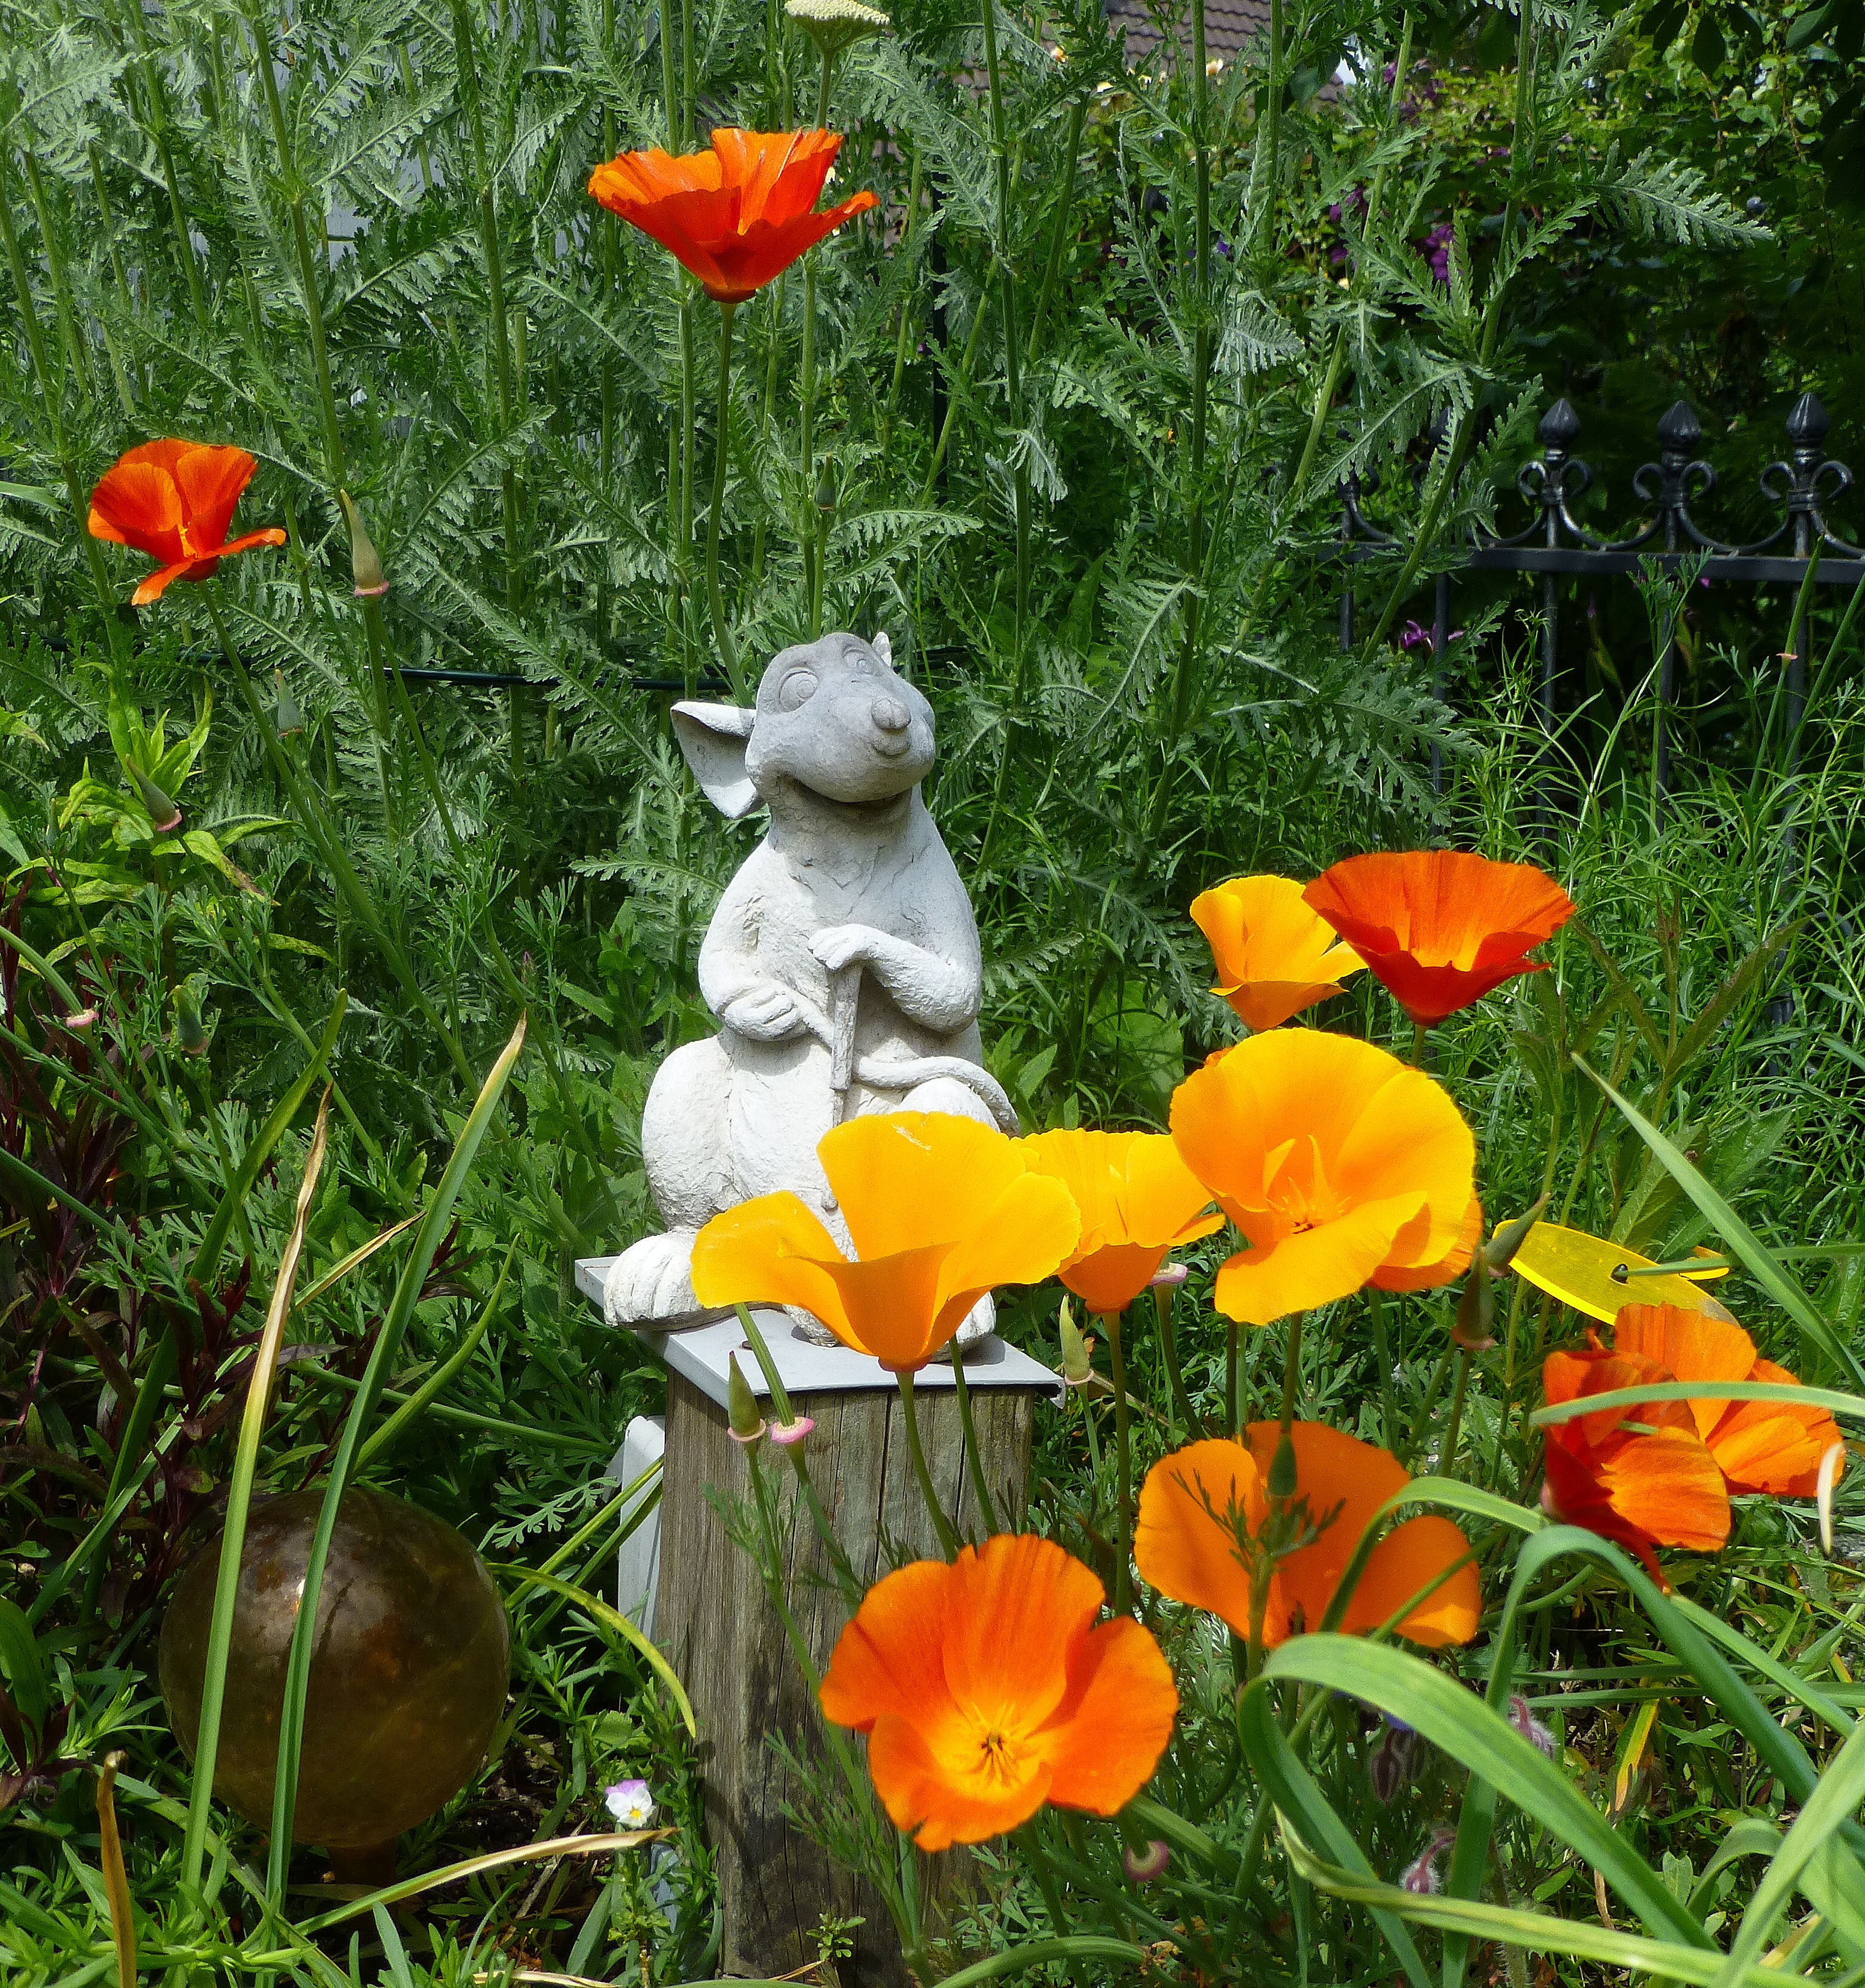
grass, plant, lawn, meadow, flower, orange, color, colorful, garden, flora, wildflower, sleepy, bright, poppy, papaveraceae, gardener, gartendeko, flowering plant, eschscholzia californica, gold poppy, land plant, poppy family